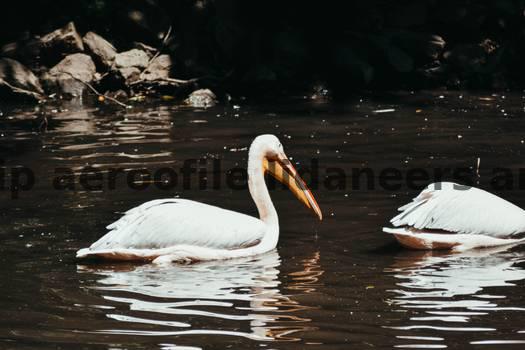
Label: Watermark